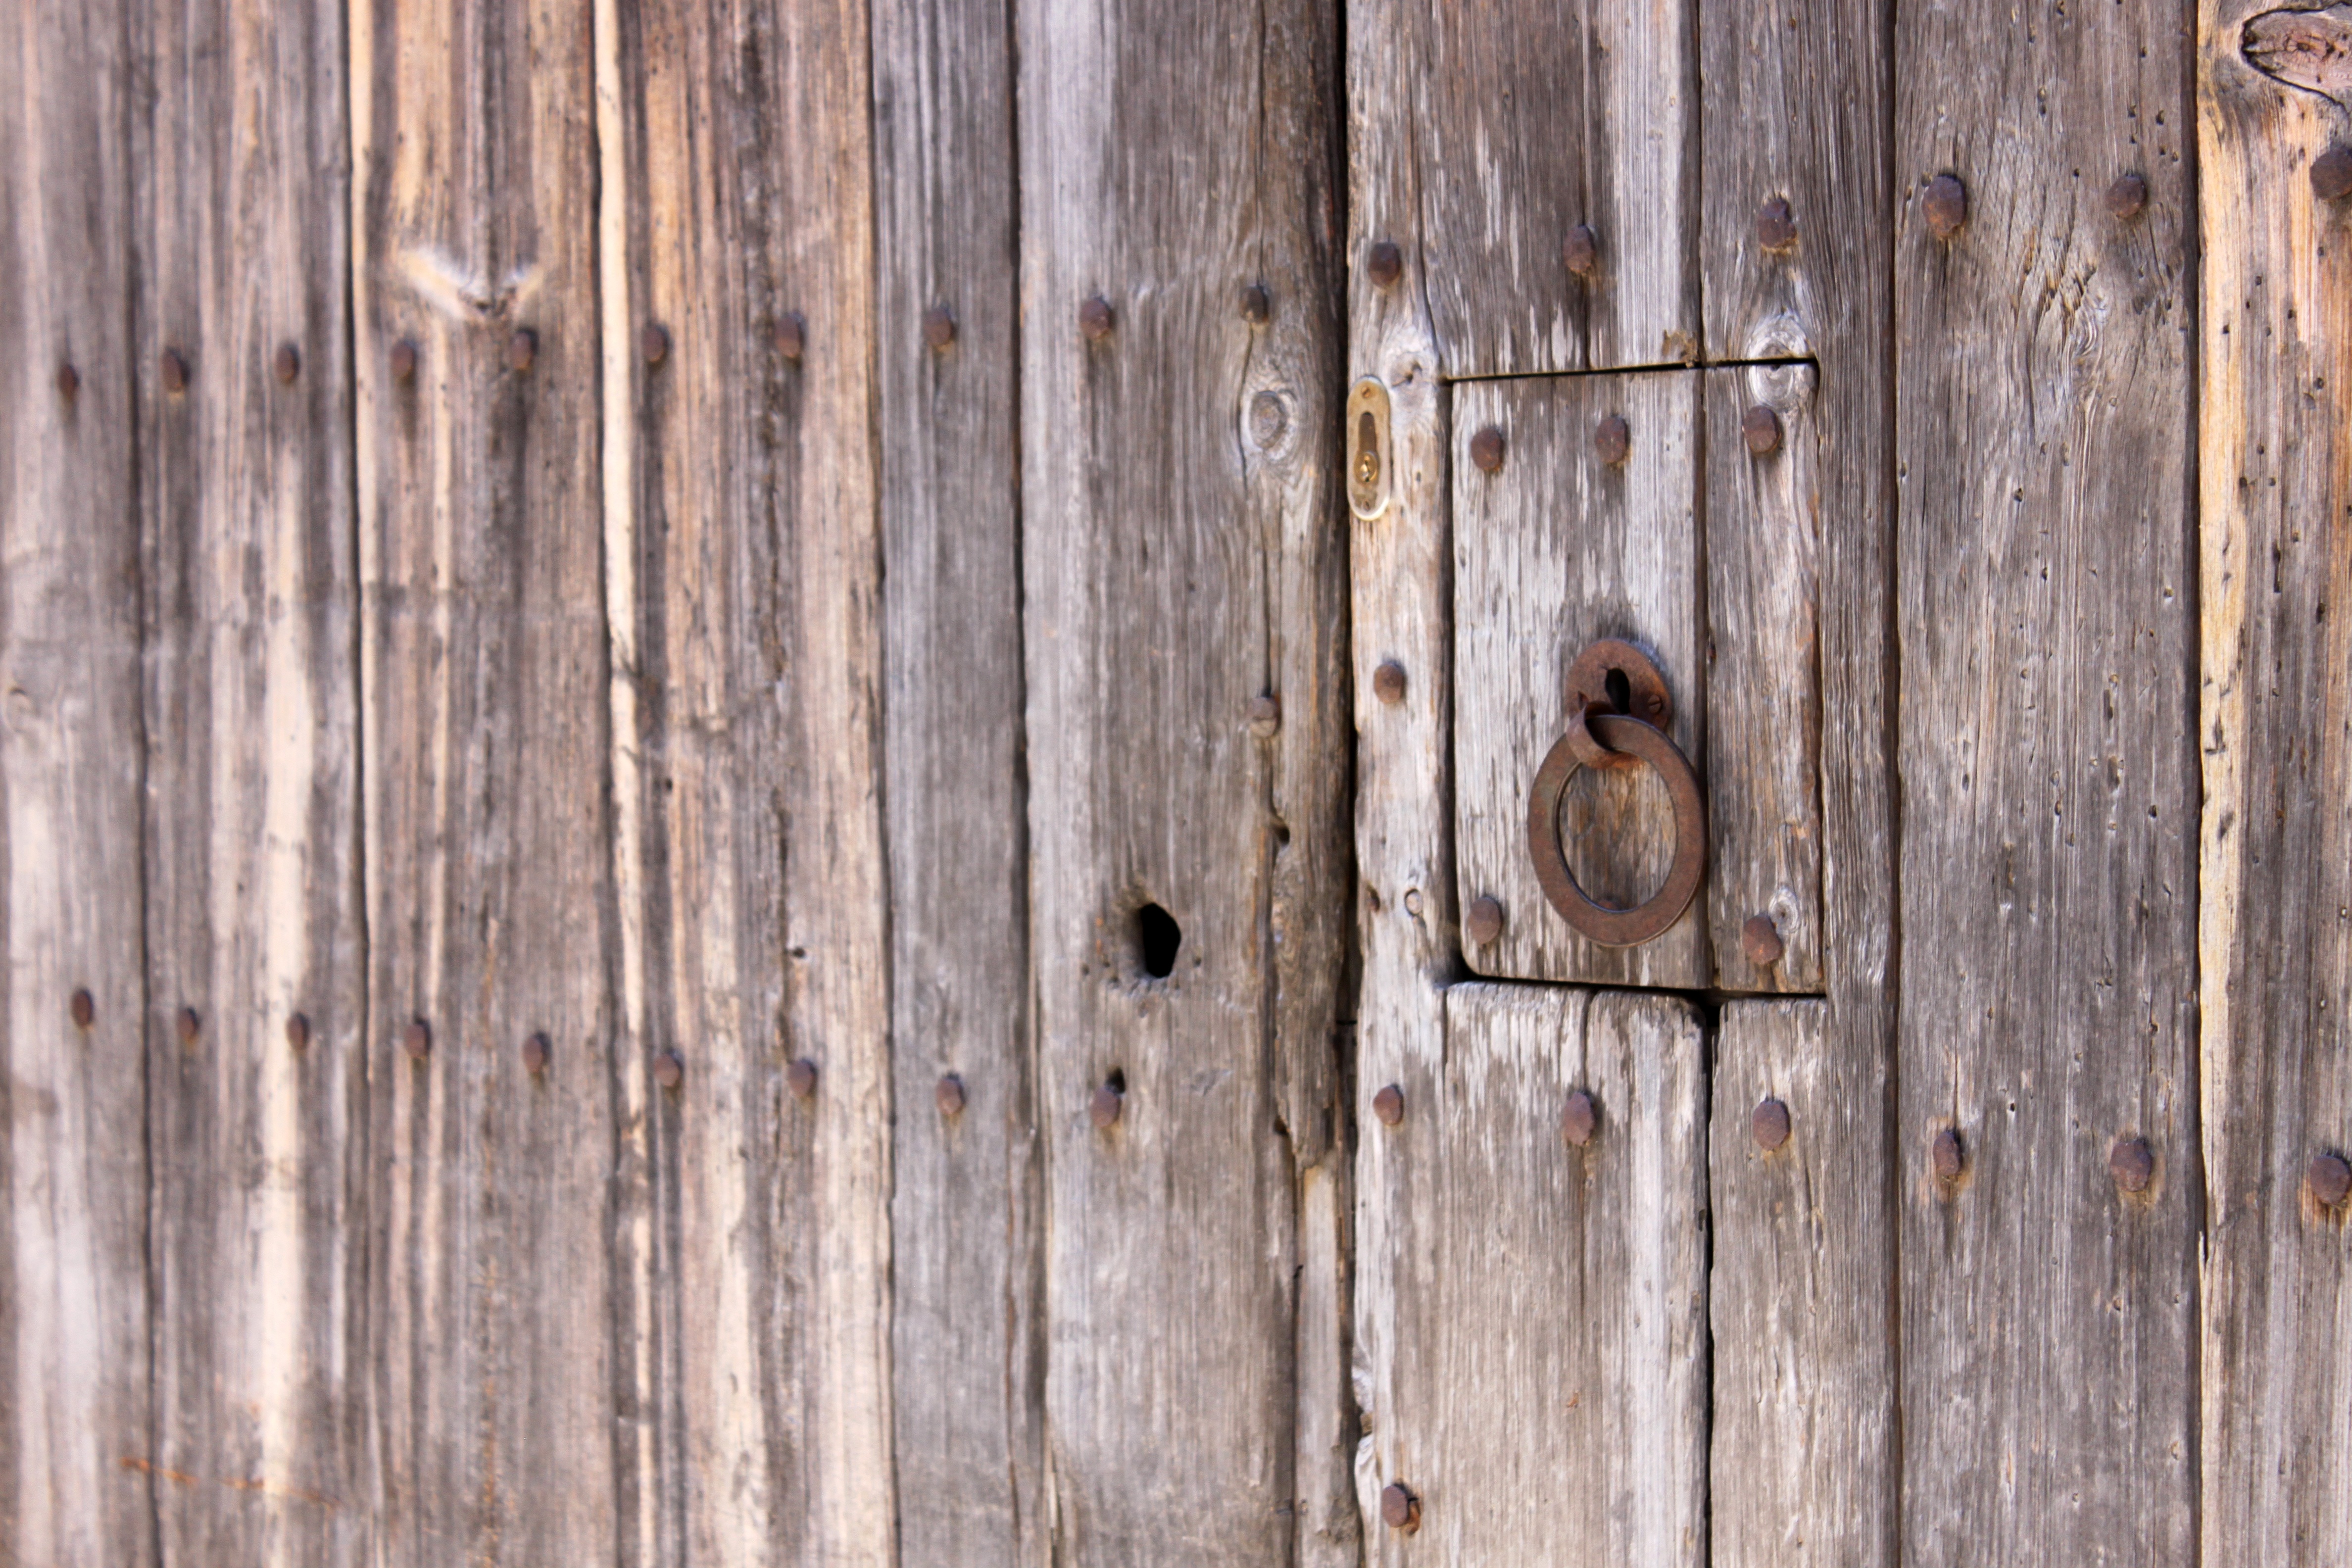
wood, texture, plank, ring, floor, old, wall, metal, nail, door, handle, front door, hardwood, boards, input, house entrance, doorknocker, door lock, door handle, metal ring, metal handle, flooring